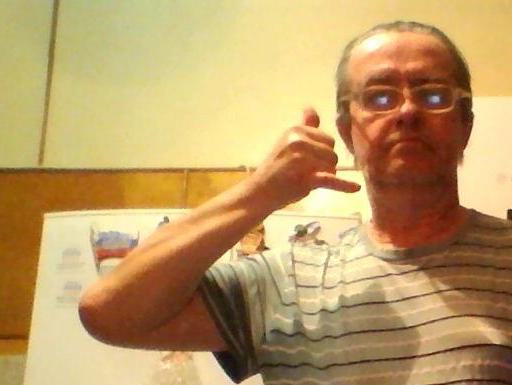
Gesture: call